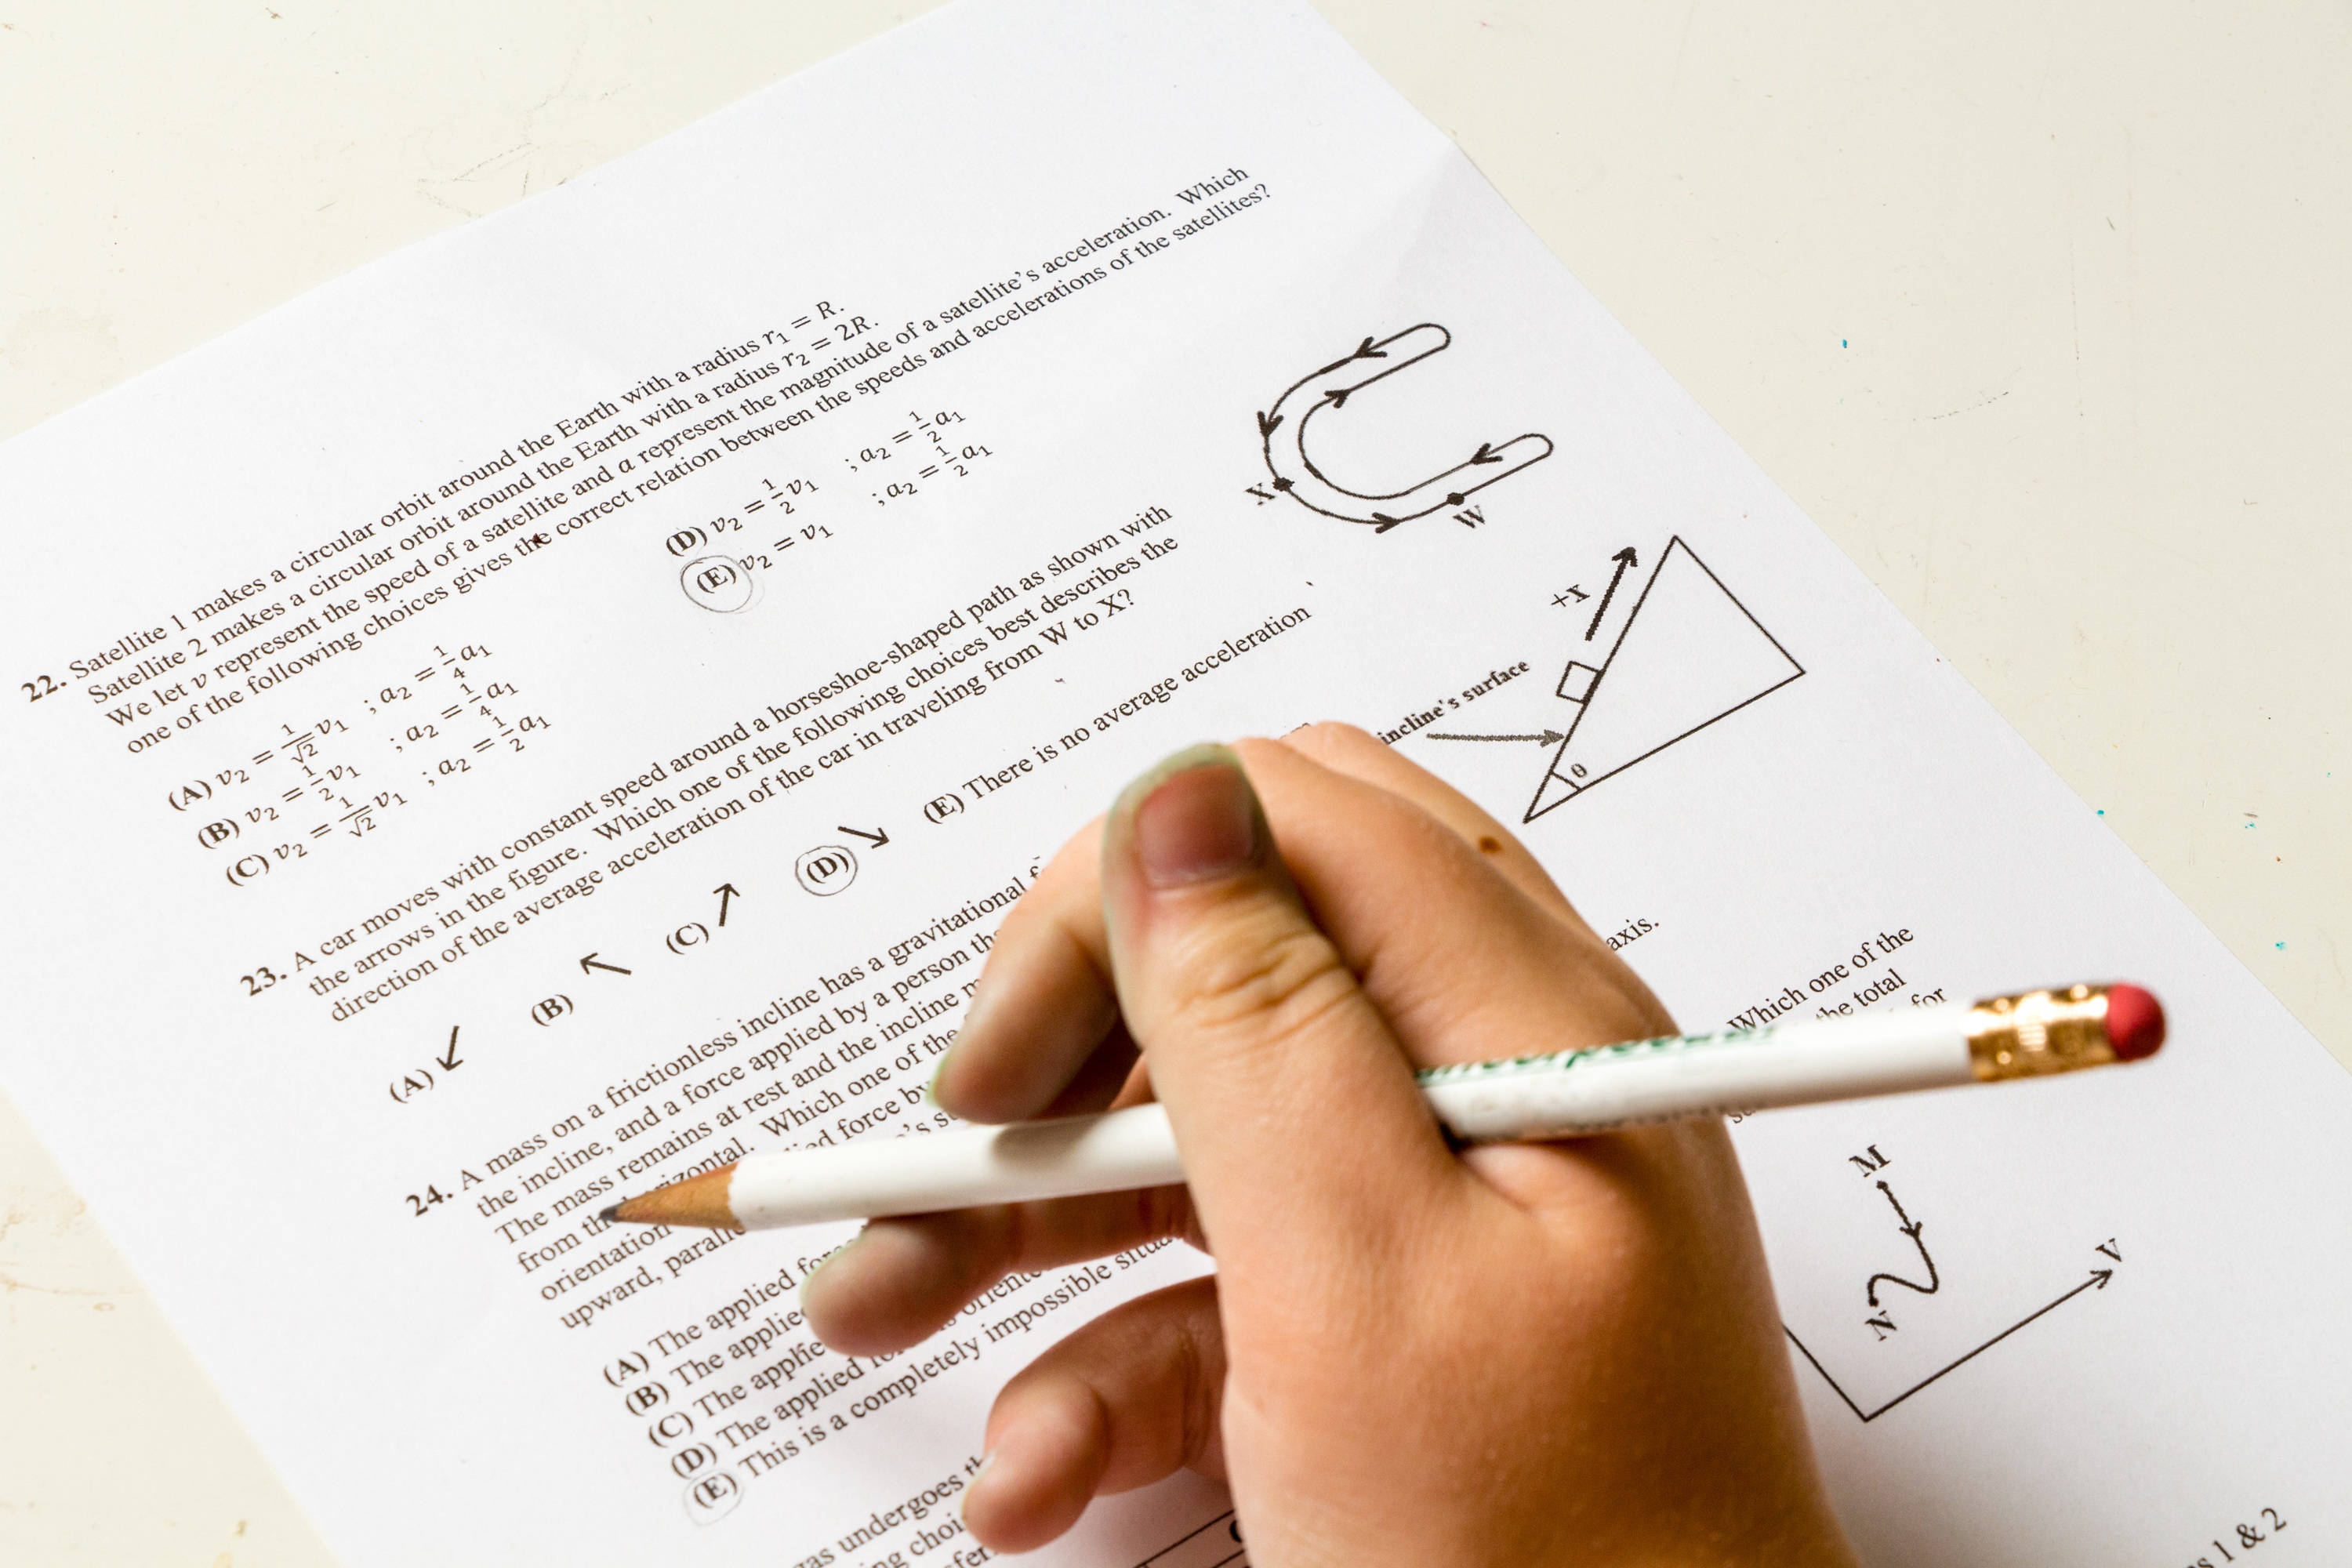
test, text, handwriting, finger, hand, writing, font, paper, nail, material, pen, document